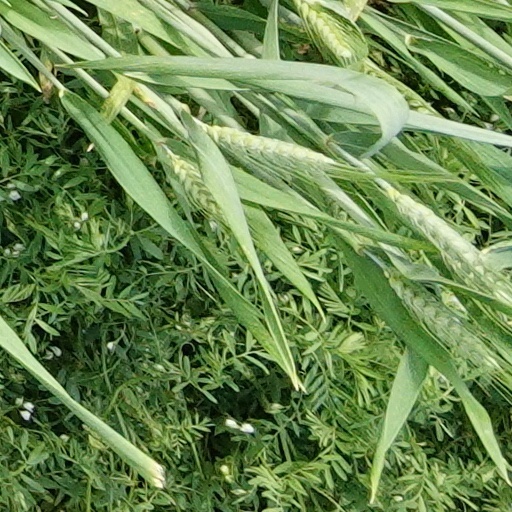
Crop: wheat